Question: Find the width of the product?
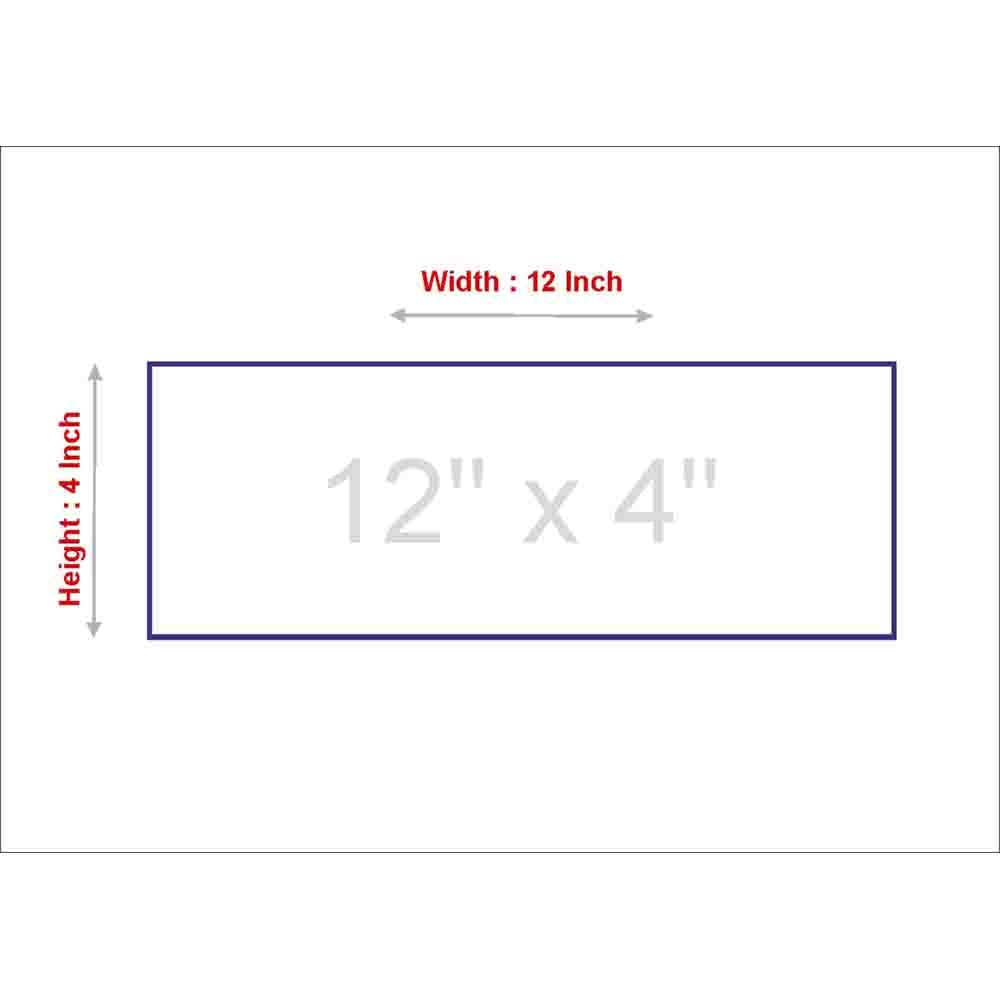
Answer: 4.0 inch